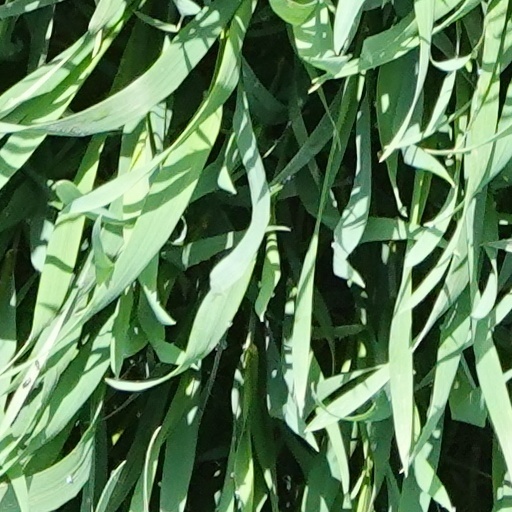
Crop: wheat